Acharei Mot

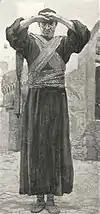
Ezekiel (watercolor circa 1896–1902 by James Tissot)

Resh Lakish taught that great is repentance, for because of it, Heaven accounts premeditated sins as errors, as Hosea 14:2 says, "Return, O Israel, to the Lord, your God, for you have stumbled in your iniquity." "Iniquity" refers to premeditated sins, and yet Hosea calls them "stumbling," implying that Heaven considers those who repent of intentional sins as if they acted accidentally. But the Gemara said that that is not all, for Resh Lakish also said that repentance is so great that with it, Heaven accounts premeditated sins as though they were merits, as Ezekiel 33:19 says, "And when the wicked turns from his wickedness, and does that which is lawful and right, he shall live thereby." The Gemara reconciled the two positions, clarifying that in the sight of Heaven, repentance derived from love transforms intentional sins to merits, while repentance out of fear transforms intentional sins to unwitting transgressions.